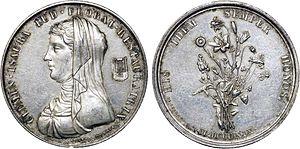
L'Académie des Jeux floraux est une société littéraire fondée en 1694 par Louis XIV qui a pris la suite du Consistori del Gay Saber, fondé en 1323 à Toulouse, qui était sans doute la plus ancienne du monde occidental. Elle est reconnue d'utilité publique par décret du 1ᵉʳ mars 1923. Elle doit son nom aux jeux floraux, fêtes célébrées à Rome en l'honneur de la déesse Flore. Lors de concours qui ont lieu chaque année, les membres de l'Académie, appelés « mainteneurs », récompensent les auteurs des meilleures poésies en français et en occitan. Ces récompenses revêtent la forme de cinq fleurs d'or ou d'argent : la violette, l'églantine, le souci, l'amarante et le lys. Celle ou celui qui reçoit trois de ces fleurs porte le titre de « maître des jeux ».